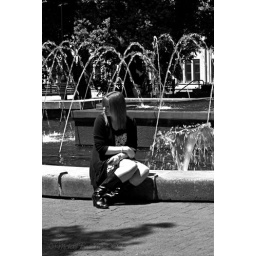
A candid photo of a young girl sitting beside a fountain located in the CBD of Hobart, Tasmania.